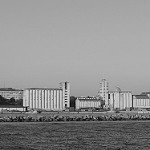
Label: B & W